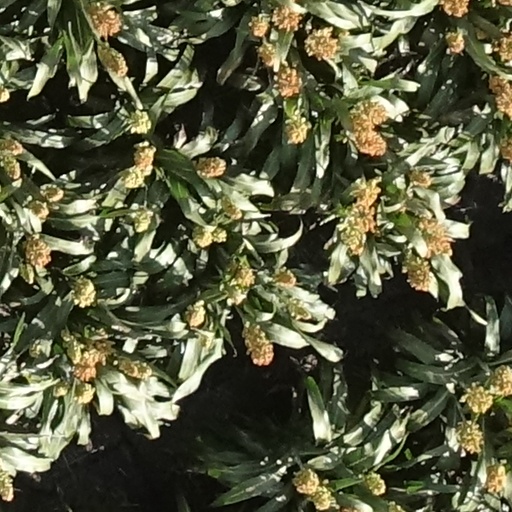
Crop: sorghum